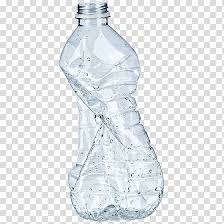
Waste category: plastic